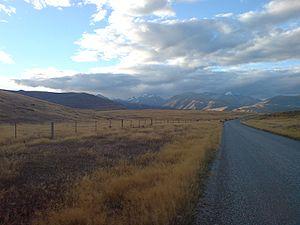
Le bassin de Mackenzie est un bassin inter-montagneux situé dans le district de Mackenzie, près du centre de l'île du Sud de la Nouvelle-Zélande.